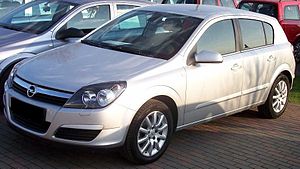
Opel Astra / Astra H
Opel Astra H 5-dørs hatchback
Opel Astra bilmodellerne blev introduceret i 1991, hvor de afløste Opel Kadett.